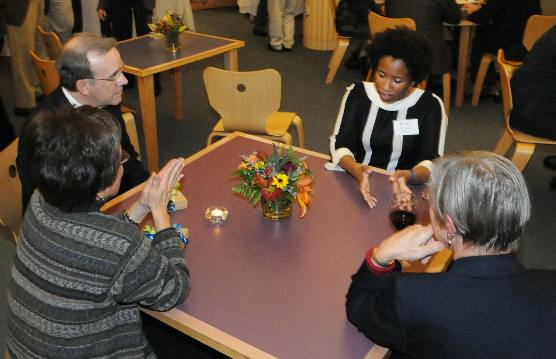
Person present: Yes